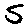
Label: 5